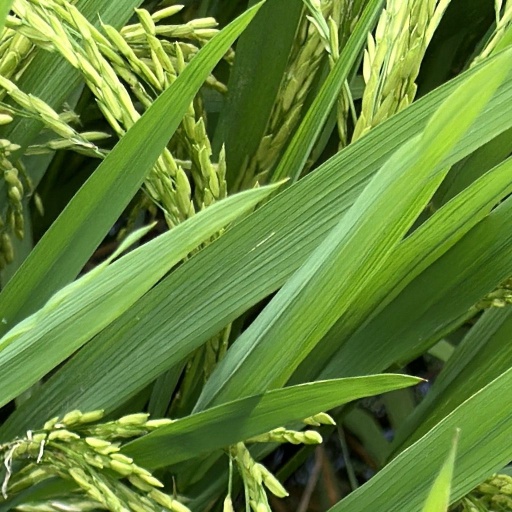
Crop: rice